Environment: real
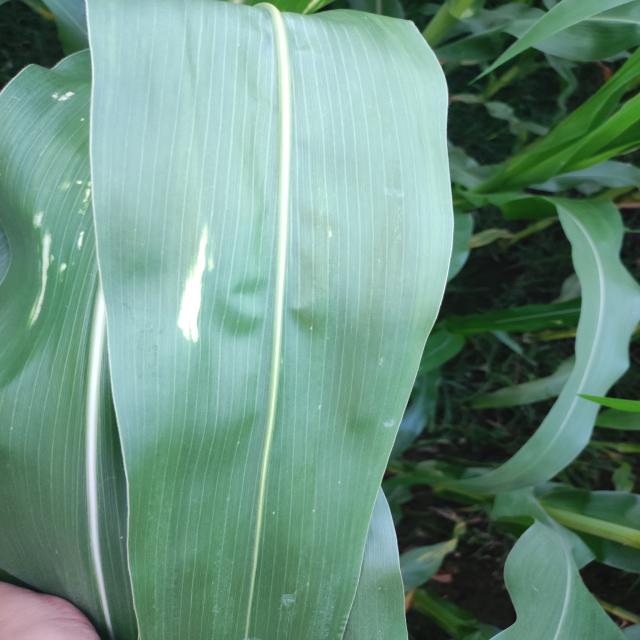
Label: northern_corn_leaf_blight